Stag Hunt Mosaic

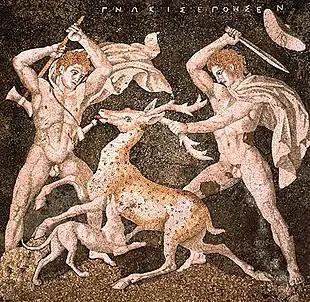
The emblema of the Stag Hunt mosaic.

The Stag Hunt mosaic ( BC) is a mosaic from a wealthy home of the late 4th century BC, the so-called "House of the Abduction of Helen" (or "House of the Rape of Helen"), in Pella, the capital of the Macedonian Kingdom. It bears the signature of the Ancient Greek artist Gnosis, of whom very little is known. It is now located in the Archaeological Museum of Pella, Central Macedonia, Greece.